Waqt (1965 film)

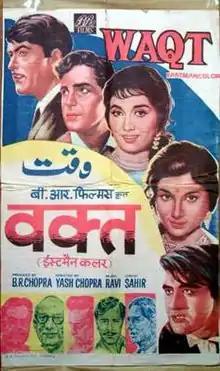
1965 movie poster

Waqt (translation: "Time") is a 1965 Indian Hindi-language masala film directed by Yash Chopra, produced by B. R. Chopra and written by Akhtar Mirza and Akhtar-Ul-Iman.